Donkey Kong Land III

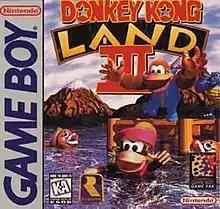
North American box art

Donkey Kong Land III is a 1997 platform game developed by Rare and published by Nintendo for the Game Boy. A port for the Game Boy Color was released only in Japan in 2000 under the name Donkey Kong GB: Dinky Kong & Dixie Kong. Like its predecessors, "Donkey Kong Land III" served as the portable version of and follow-up to its SNES counterpart, in this case "", was enhanced for the Super Game Boy, and was packaged with a "banana yellow" cartridge.